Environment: real
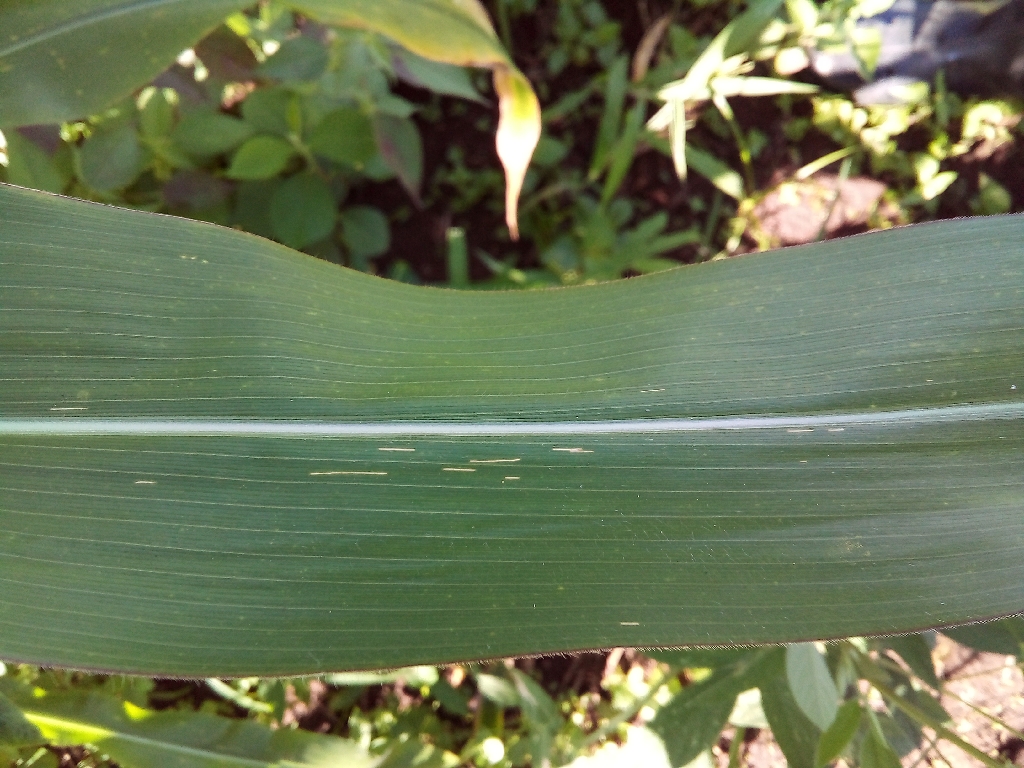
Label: healthy